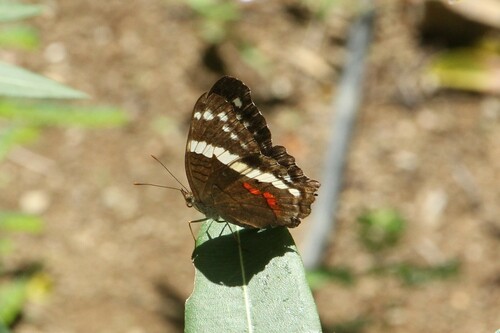
Scientific name: Anartia fatima
Common name: Banded peacock
Family: Nymphalidae
Order: Lepidoptera
Pollinator type: Primary pollinator
Habitat: Open areas and gardens
Geographic range: South America
Conservation status: Least Concern